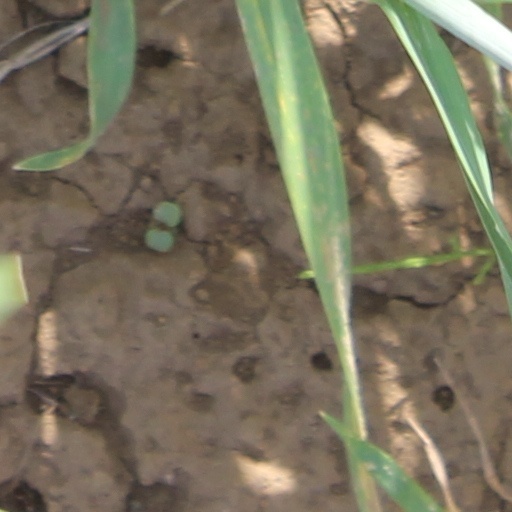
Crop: wheat